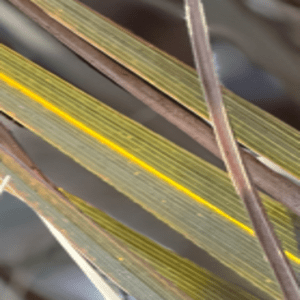
Label: Magnesium Deficiency